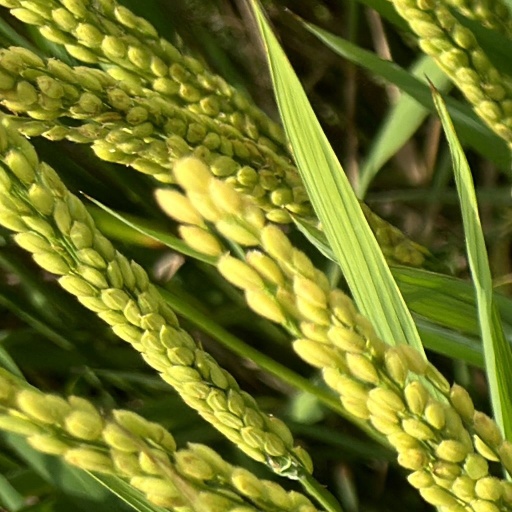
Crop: rice